Christian theosophy

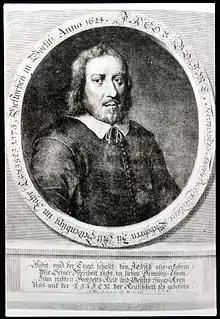
An idealised portrait of Jakob Böhme

Christian theosophy, also known as Boehmian theosophy and theosophy, refers to a range of positions within Christianity that focus on the attainment of direct, unmediated knowledge of the nature of divinity and the origin and purpose of the universe. They have been characterized as philosophies.